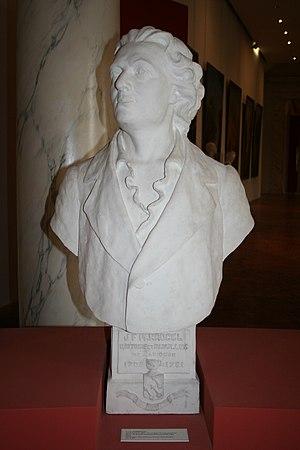
Buste de Joseph François Parrocel (1704-1781) au musée Calvet d'Avignon. Sculpture de François Parrocel(1865-?).
Joseph François Parrocel, né à Avignon, baptisé le 3 décembre 1704, et mort le 14 décembre 1781 à Paris, est un peintre et graveur français.